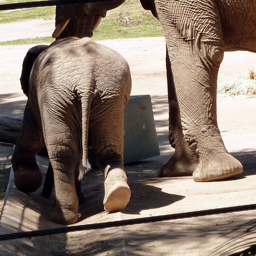
an image of a small elephant and a large one
A little baby elephant standing under the guard of its protective parent.
A baby elephant walking on ground next to an adult elephant.
a baby elephant walking by a bigger one in the shade
The young elephant is standing real close to the older elephant.